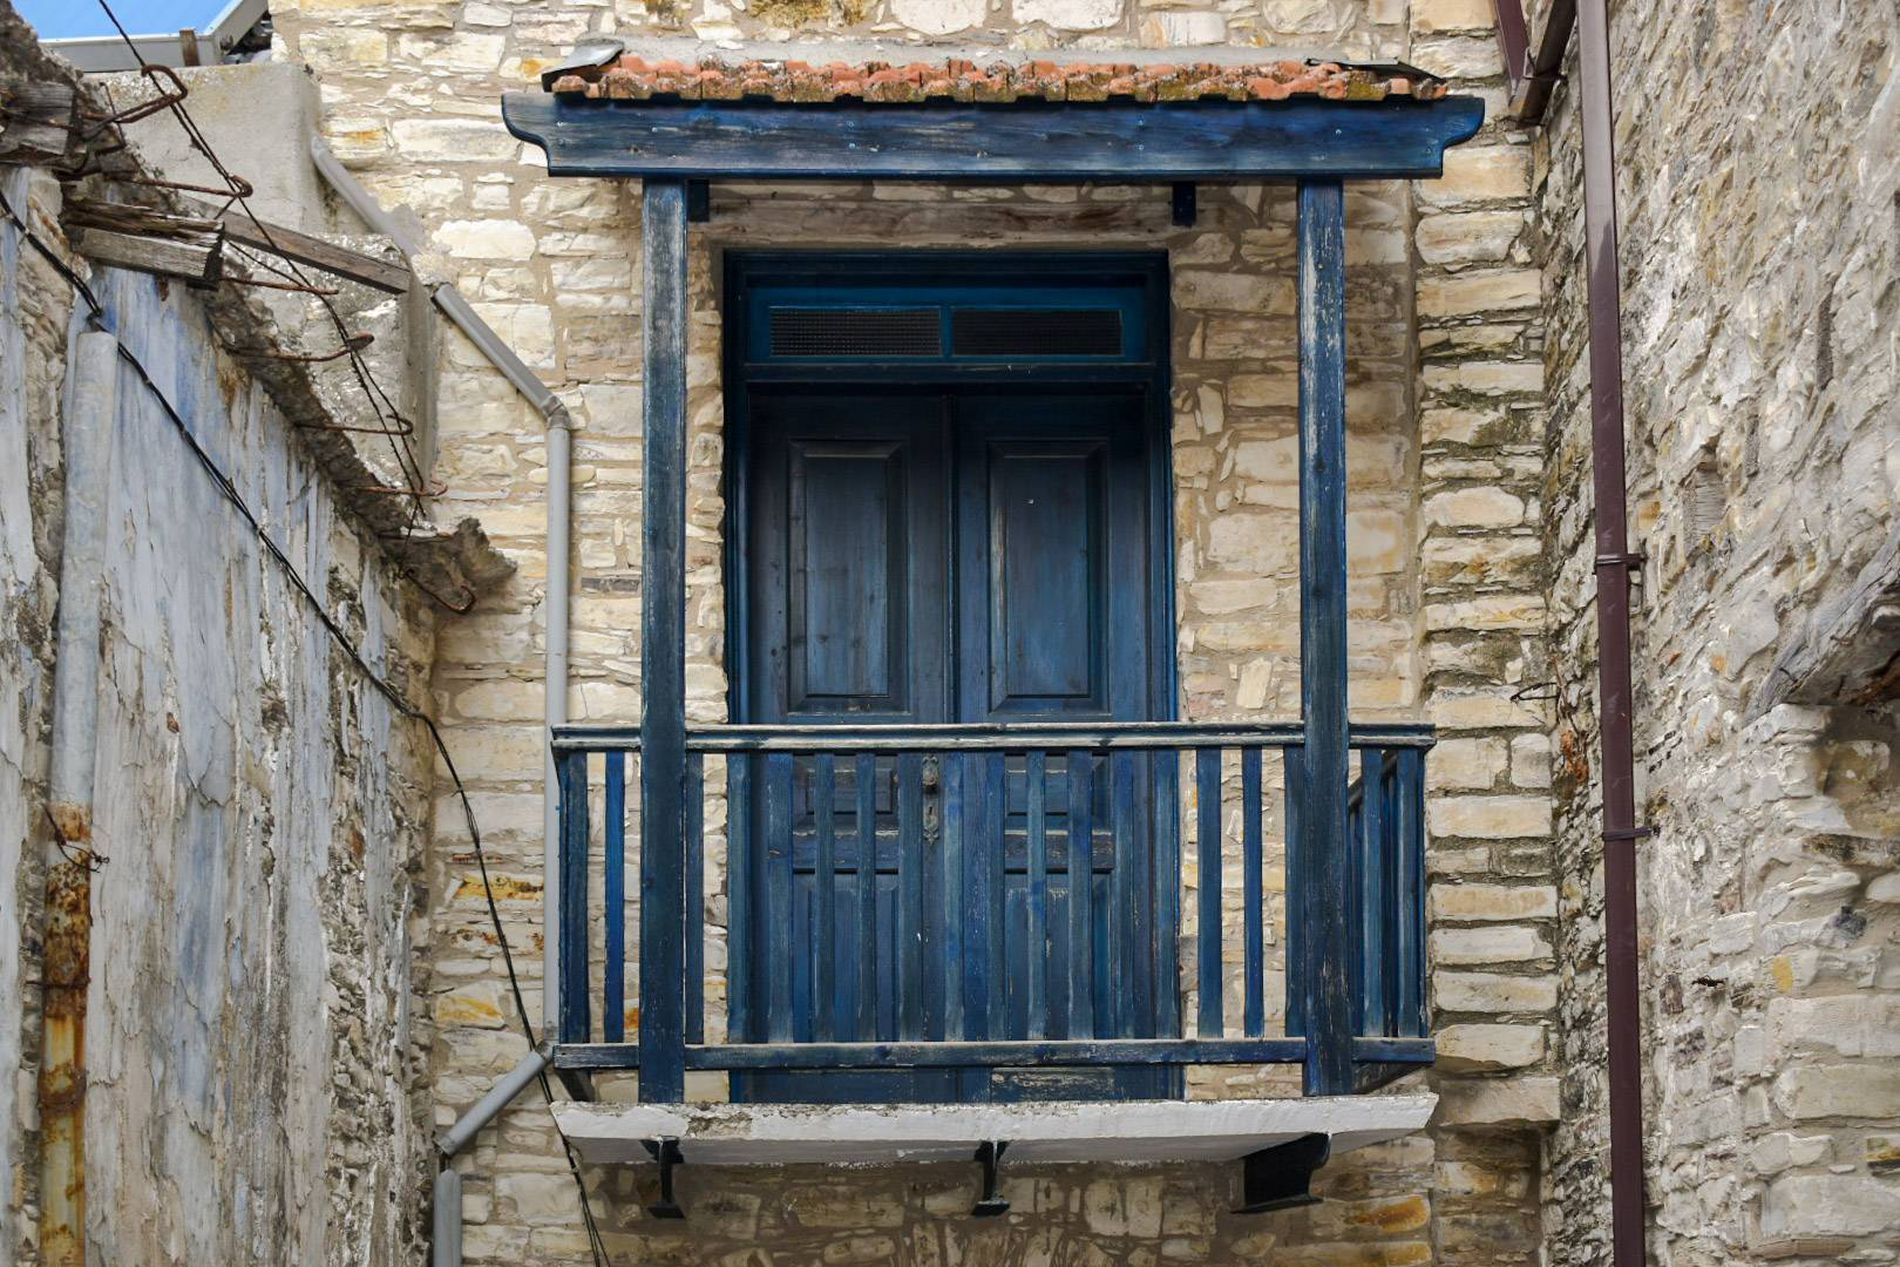
A Blue Balcony
The image shows a shot of an old balcony in an old building. The balcony's wood is a little bit damaged and the building is not in good shape. The building has two old pipes.
The image shows a low angle shot of an old building with an old blue wooden balcony. The balcony's wood looks damaged but it gives the balcony a vintage look. The balcony's blue color makes a good harmony with the yellow color of the building.
Labels: Architecture, Balcony, Building, Door, Window, Home Decor, Outdoors, Shelter, Handrail, City, pipe, sky